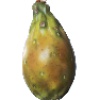
Label: cactus_fruit